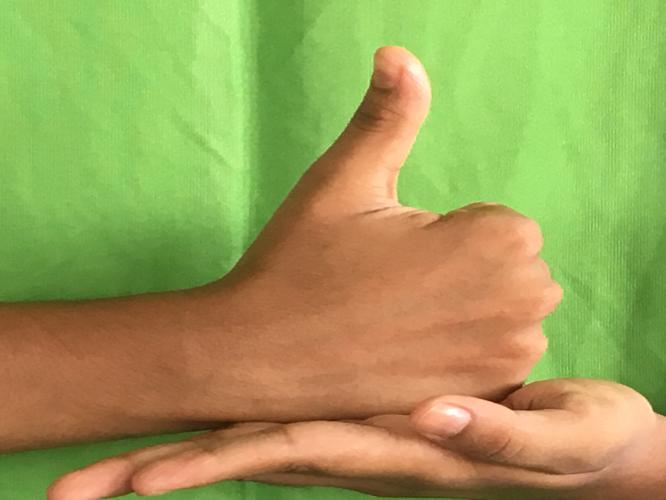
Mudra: Shivalinga
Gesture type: double_hand